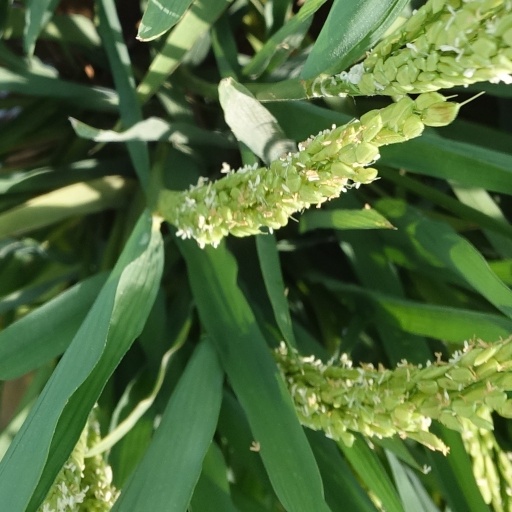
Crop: rice